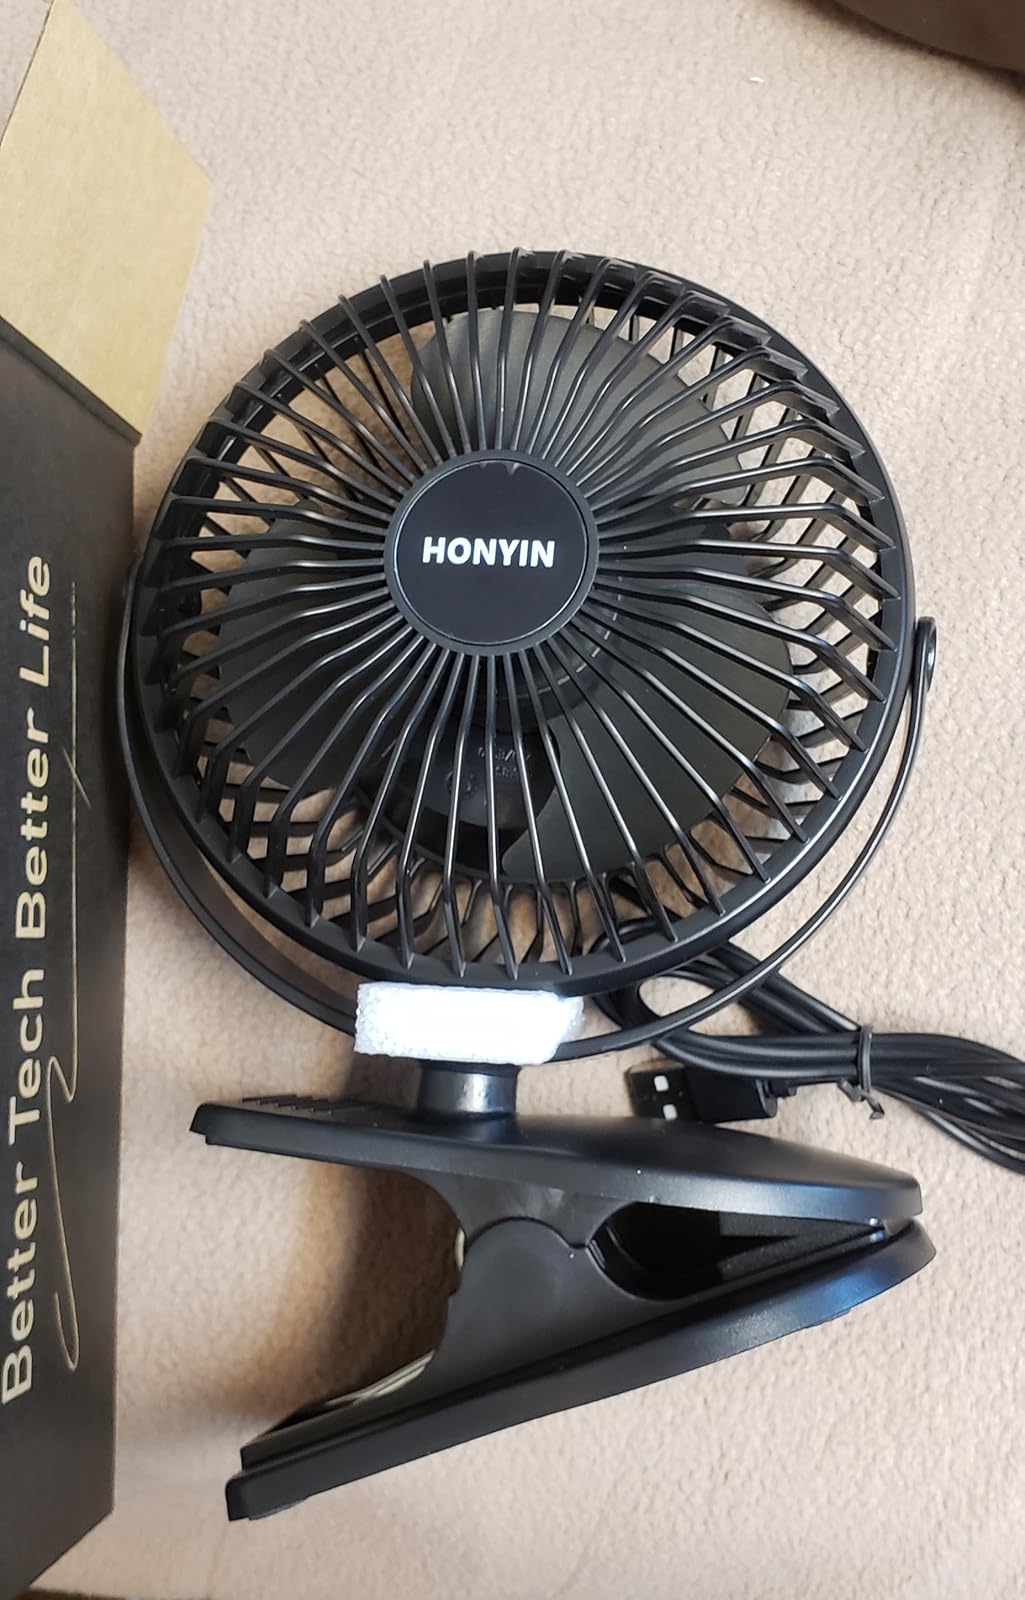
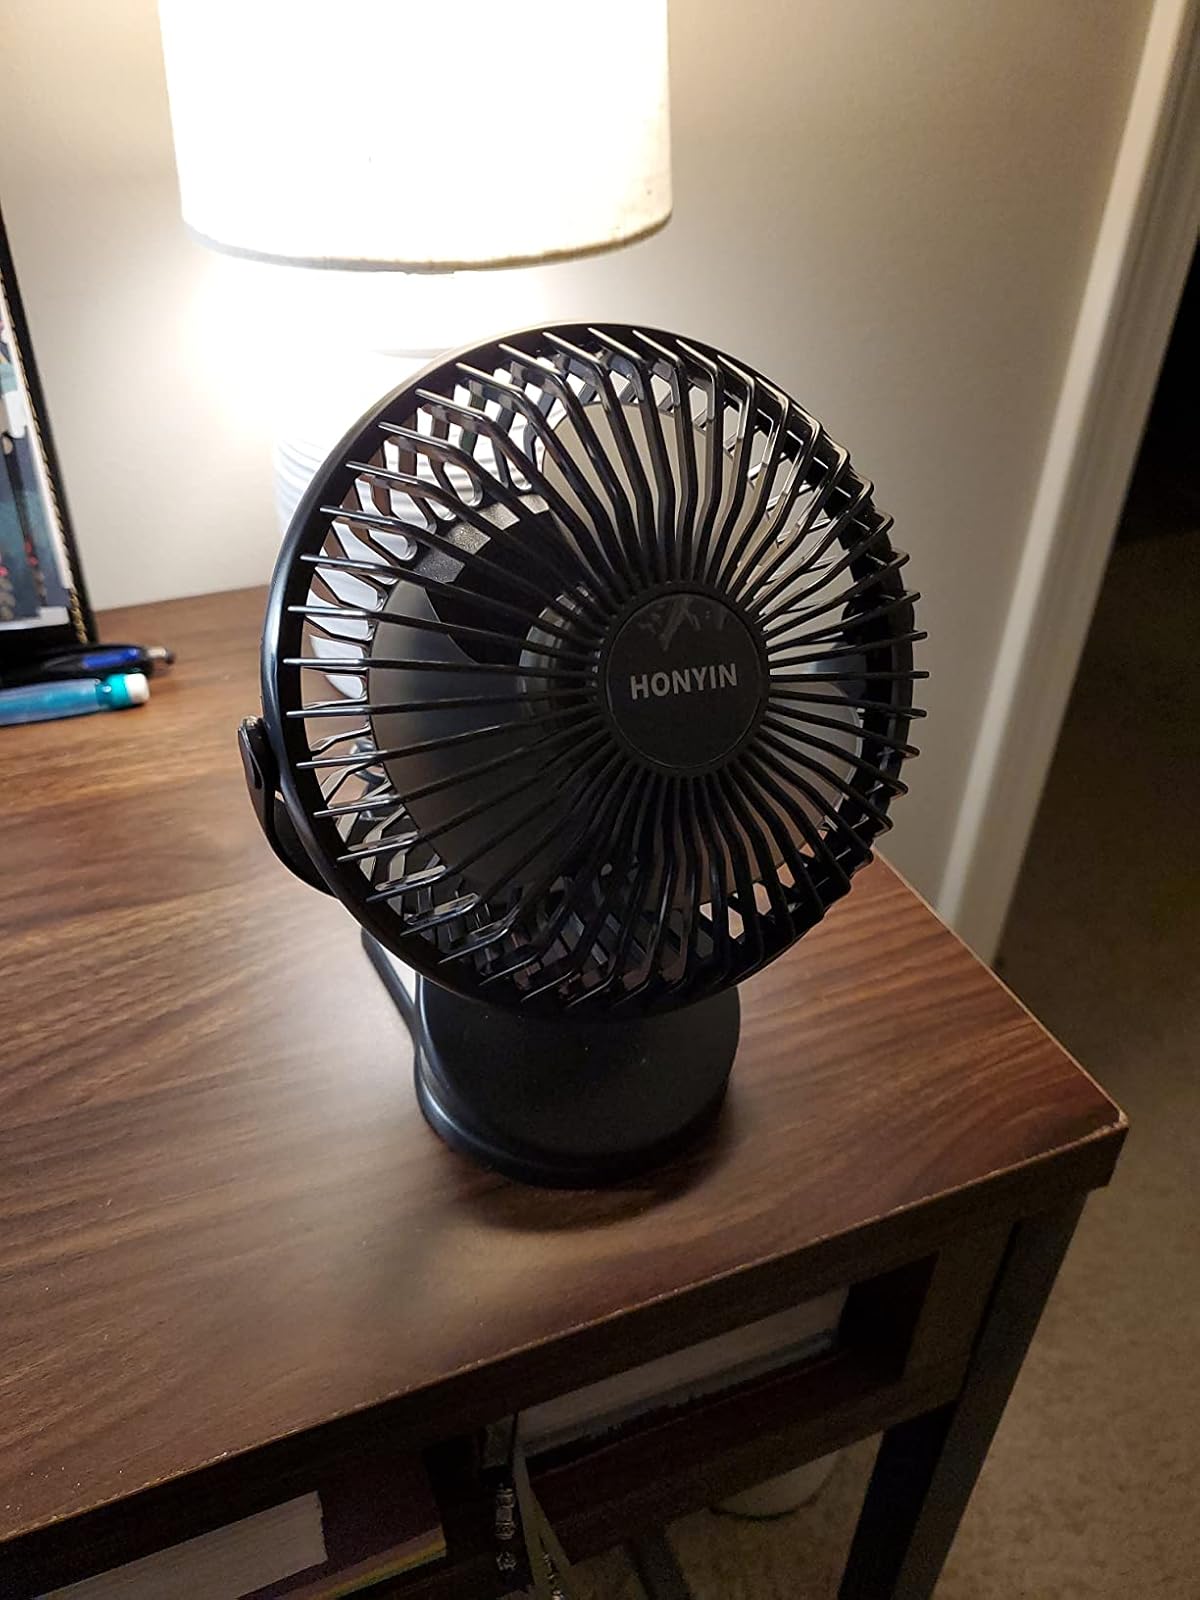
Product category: fan
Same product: yes